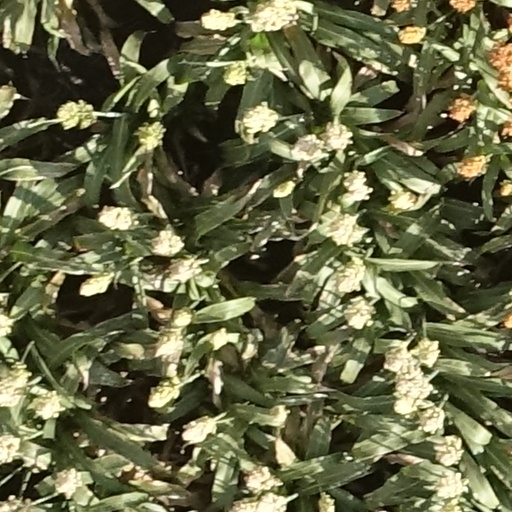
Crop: sorghum